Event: Nepal Earthquake
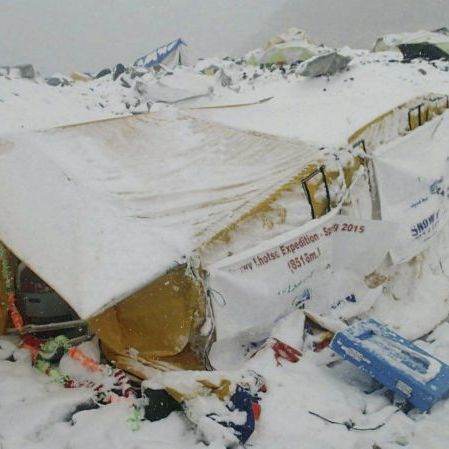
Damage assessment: damage